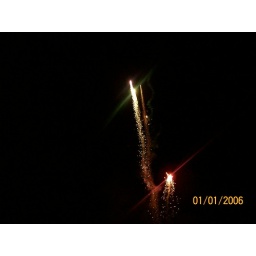
A three some going up in the black sky